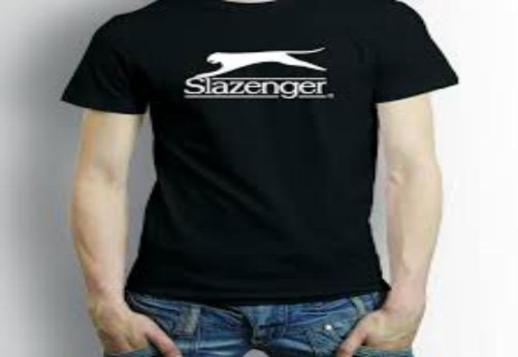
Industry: Sports